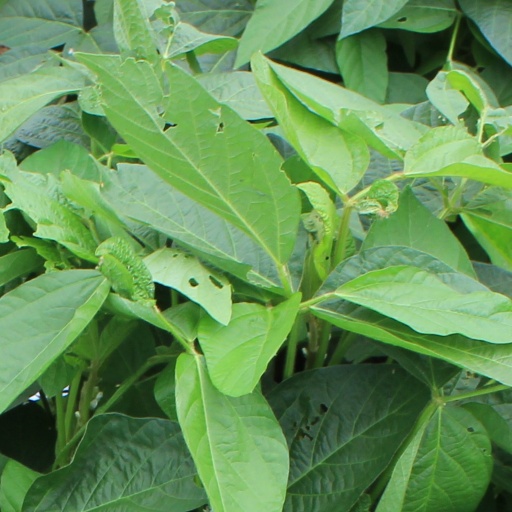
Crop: soybean